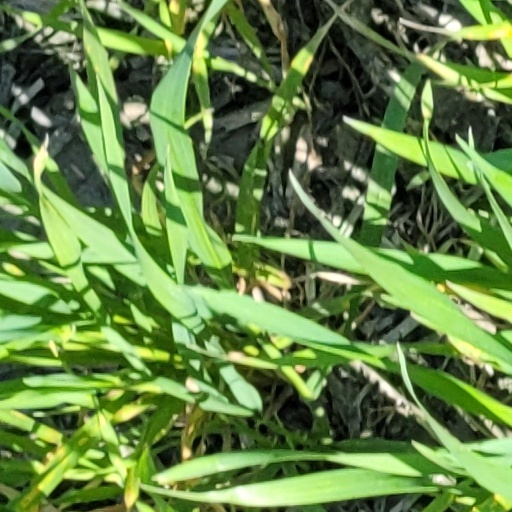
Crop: wheat